Tamils

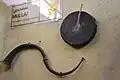
Tharai and Thappattai, traditional music instruments

Dravidian architecture is the distinct style of architecture of the Tamils. The large "gopurams", which are monumental ornate towers at the entrance of the temples form a prominent feature of Hindu temples of the Dravidian style. They are topped by "kalasams" (finials) and function as gateways through the walls that surround the temple complex. There are a number of early rock-cut cave-temples established by the various Tamil kingdoms. The Group of Monuments at Mahabalipuram, built by the Pallavas in the 7th and 8th centuries has more than forty rock-cut temples, monoliths and rock reliefs. The Pallavas, who built the group of monuments in Mahabalipuram and Kanchipuram, were one of the earliest patronisers of the Dravidian architectural style. These gateways became regular features in the Cholas and the Pandya architecture, was later expanded by the Vijayanagara and the Nayaks and spread to other parts such as Sri Lanka. There are more than 34,000 temples in Tamil Nadu built across various periods some of which are several centuries old. The influence of Tamil culture had led to the construction of various temples outside India by the Tamil dispora. The Mugal influence in medieval times and the British influence later gave rise to a blend of Hindu, Islamic and Gothic Revival styles, resulting in the distinct Indo-Saracenic architecture with several institutions during the British era following the style. By the early 20th century, the Art Deco made its entry upon in the urban landscape. In the later part of the century, the architecture witnessed a rise in the modern concrete buildings.